Šabac

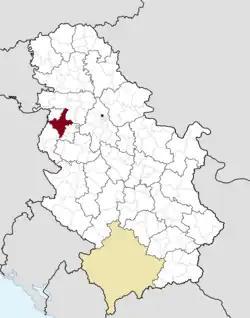
Šabac Library

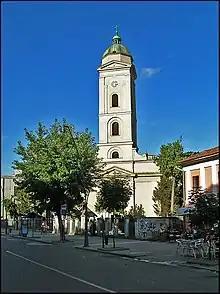
Serbian Orthodox church, Central Šabac

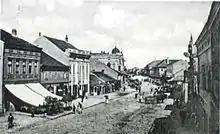
Šabac, Kingdom of Serbia, 1904

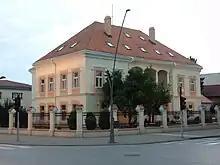
Šabac library

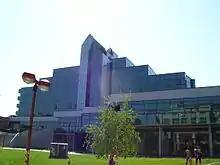
Hotel in Šabac

Šabac is a city and the administrative centre of the Mačva District in western Serbia. The traditional centre of the fertile Mačva region, Šabac is located on the right banks of the river Sava. , the city proper has population of 51,163, while its administrative area comprises 105,432 inhabitants.